Forward (association football)

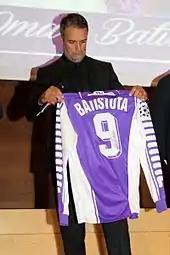
Gabriel Batistuta holding his old number 9 Fiorentina jersey. The number most associated with the position, he was an out and out striker.

In the sport of association football, a forward (or attacker) is an outfield position which primarily plays farther up the pitch than midfielders and defenders. As with any attacking player, the role of the forward relies heavily on being able to create space for attack. Their advanced position and limited defensive responsibilities mean forwards normally score more goals on behalf of their team than other players.